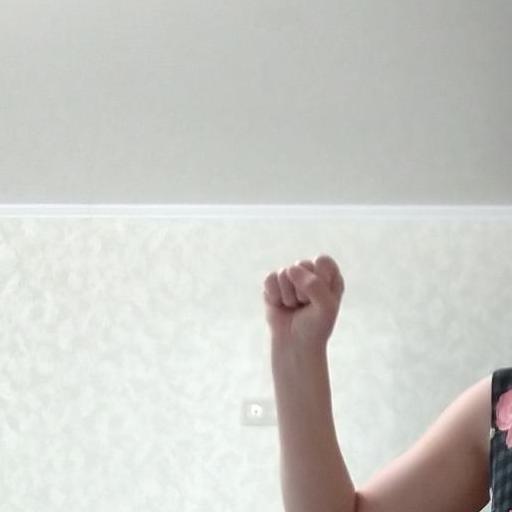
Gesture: fist